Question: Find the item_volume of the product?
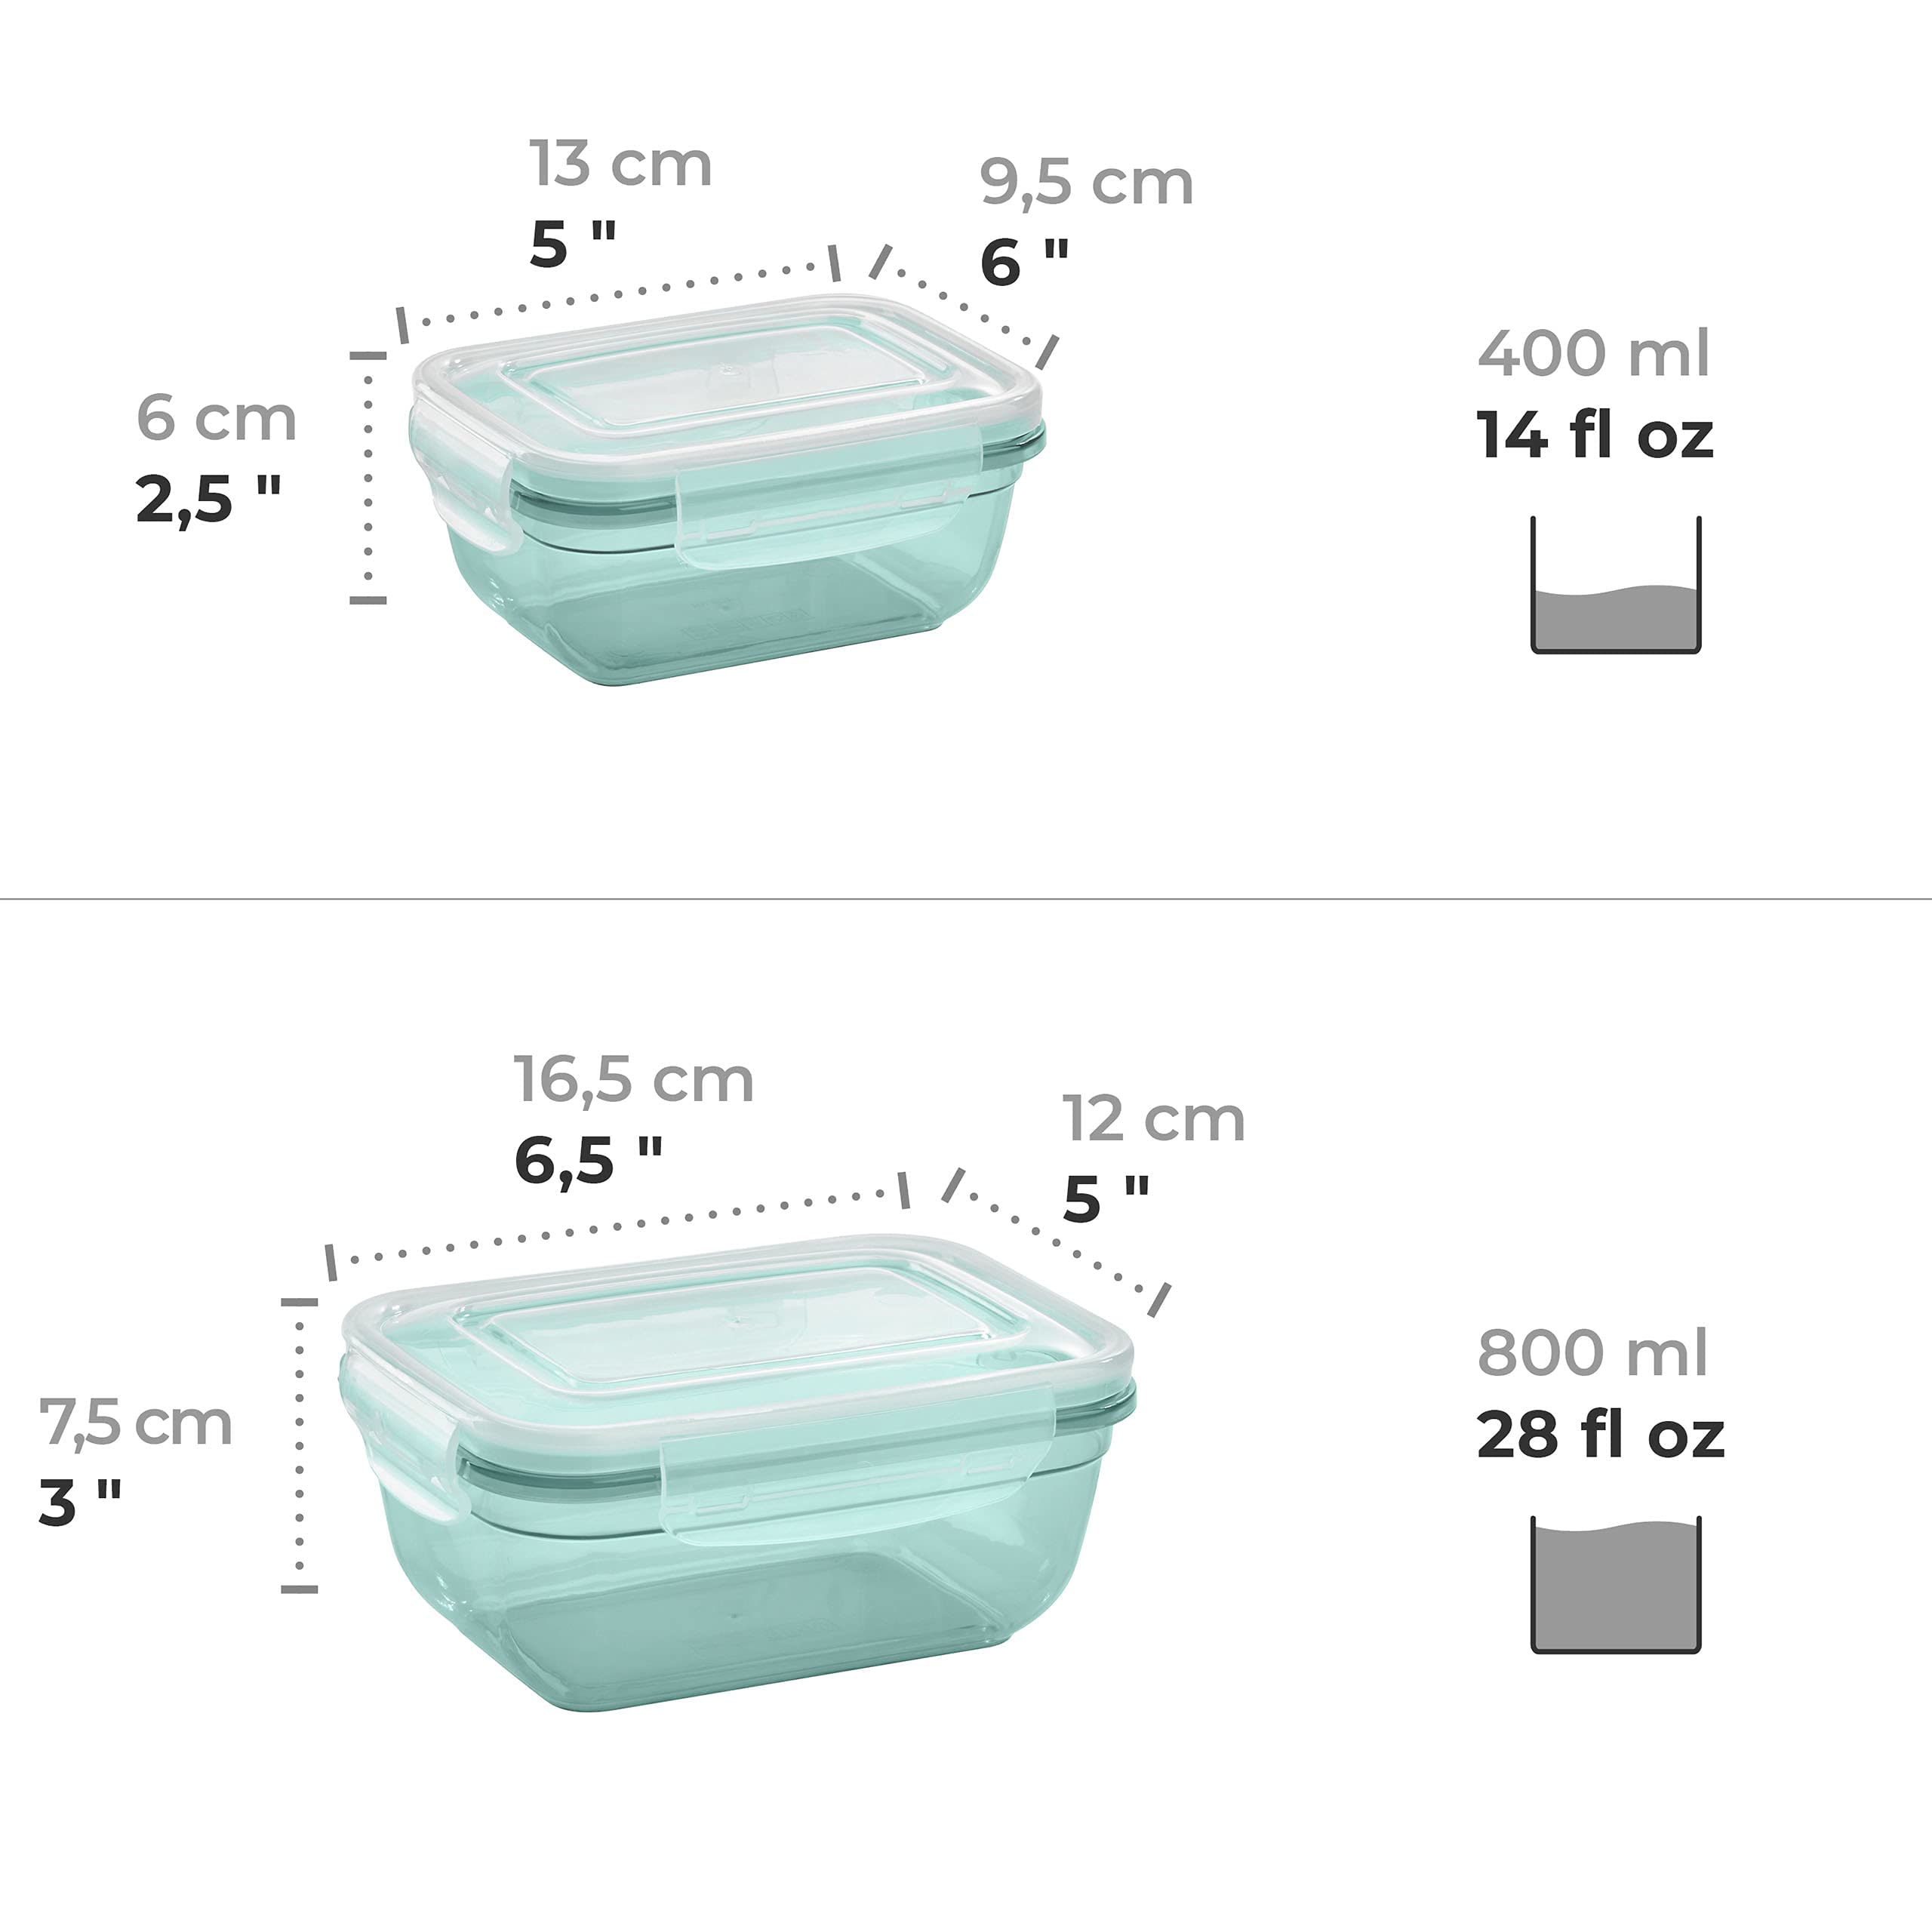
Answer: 800.0 millilitre